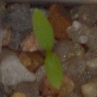
Label: common_chickweed